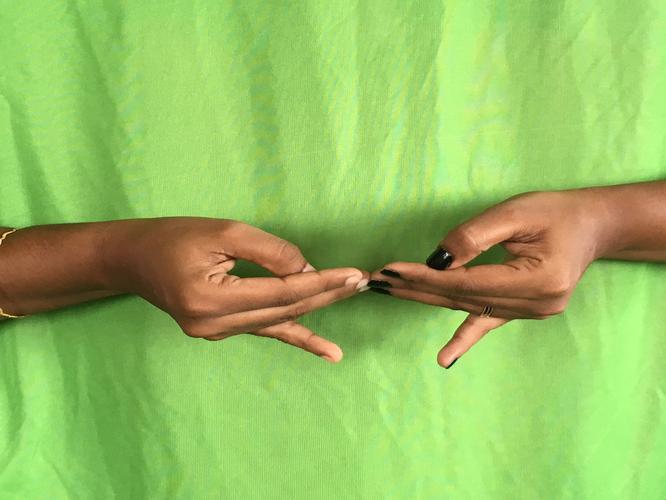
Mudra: Khatva
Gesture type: double_hand